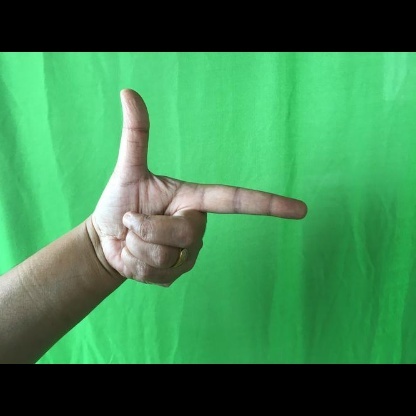
Mudra: Chandrakala